Rood

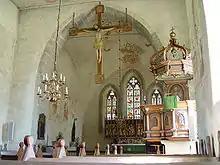

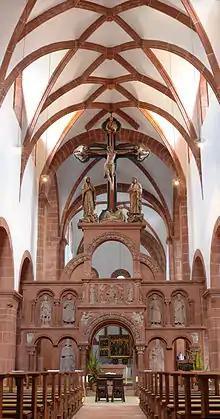
Rood screen and rood in the abbey church of Wechselburg in Saxony

A rood or rood cross, sometimes known as a triumphal cross, is a cross or crucifix, especially the large crucifix set above the entrance to the chancel of a medieval church. Alternatively, it is a large sculpture or painting of the crucifixion of Jesus.